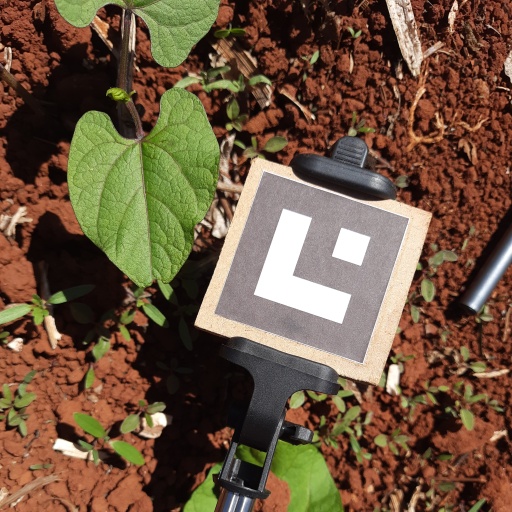
Observations: wavy surface, eating holes in the edge, under sunlight